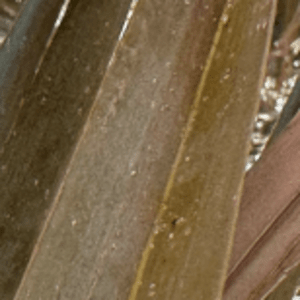
Label: Rachis Blight